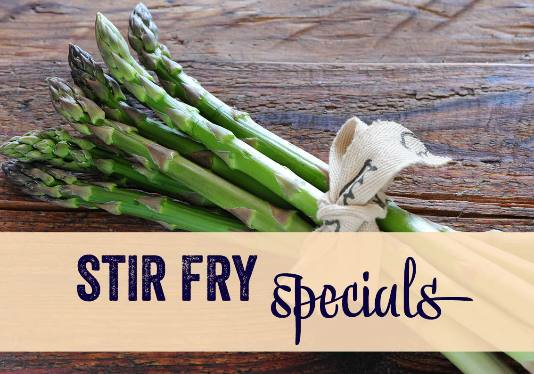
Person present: No